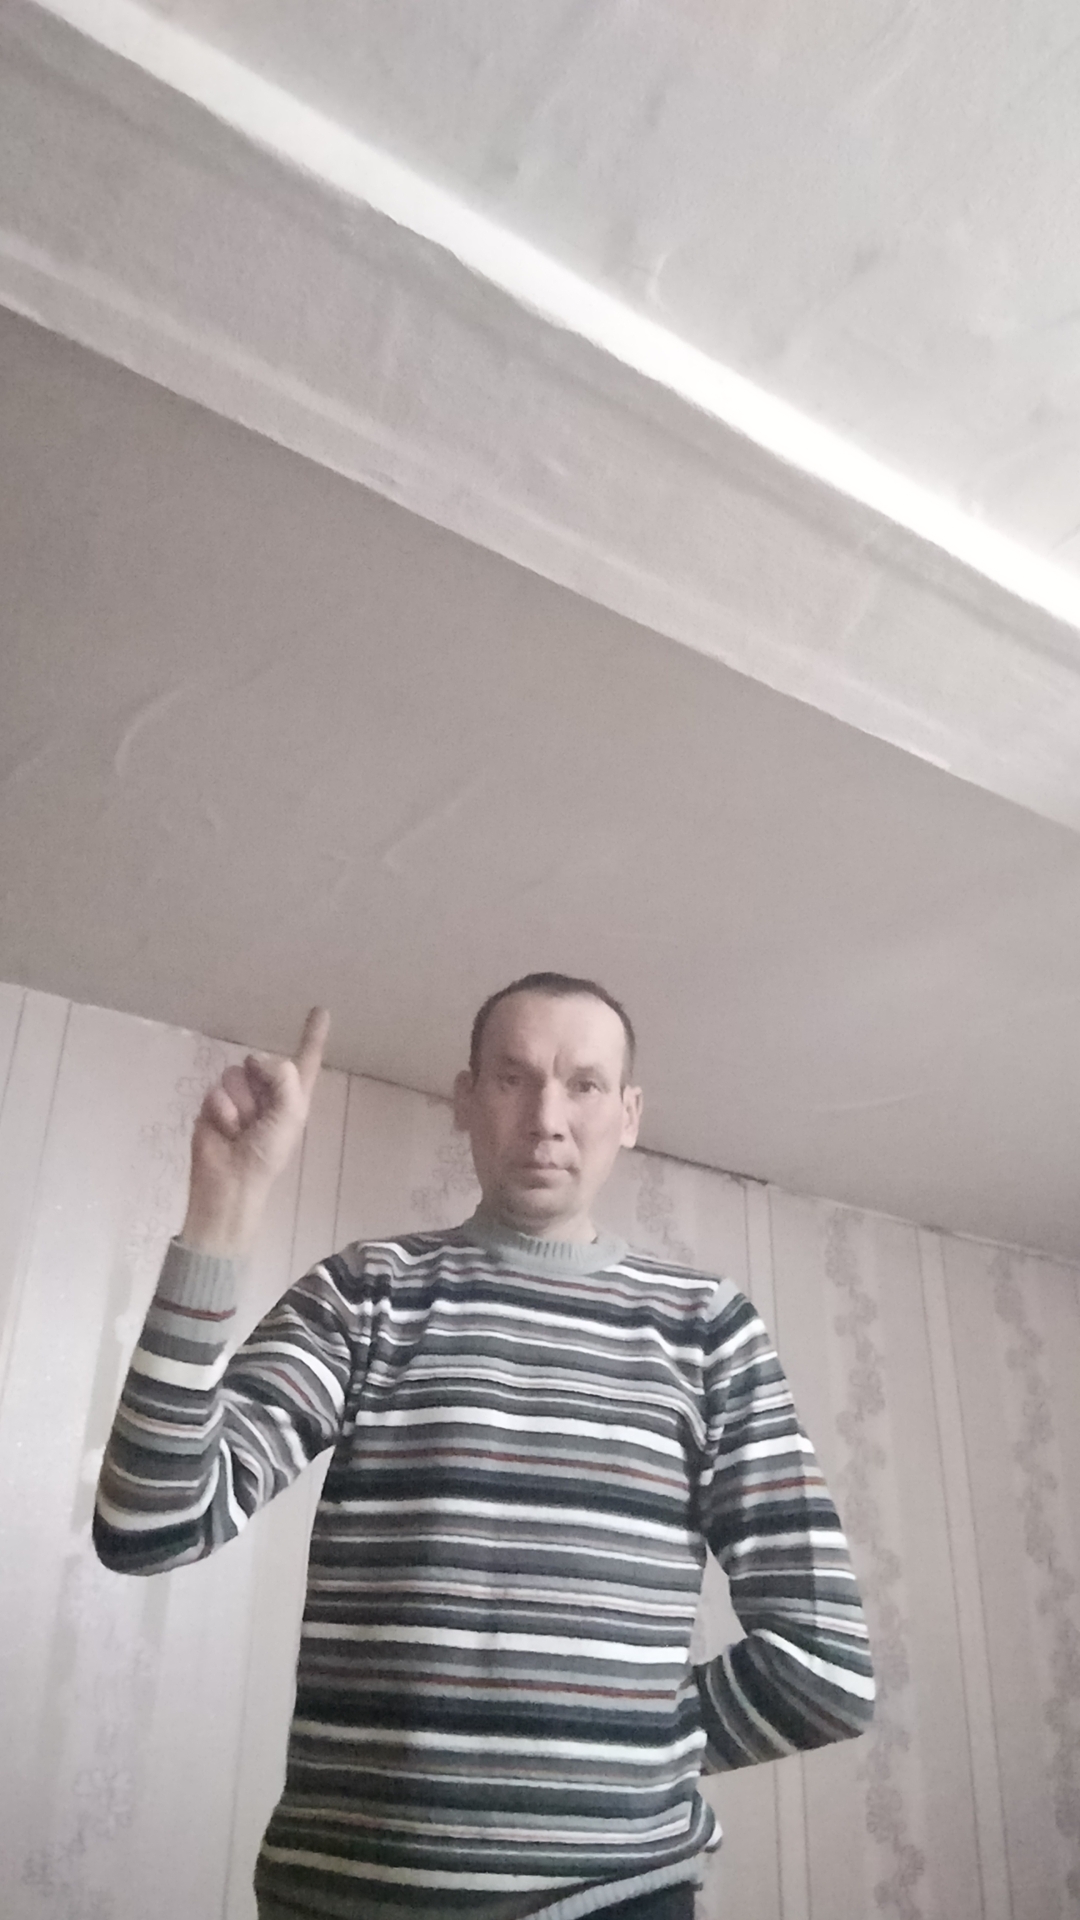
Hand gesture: one